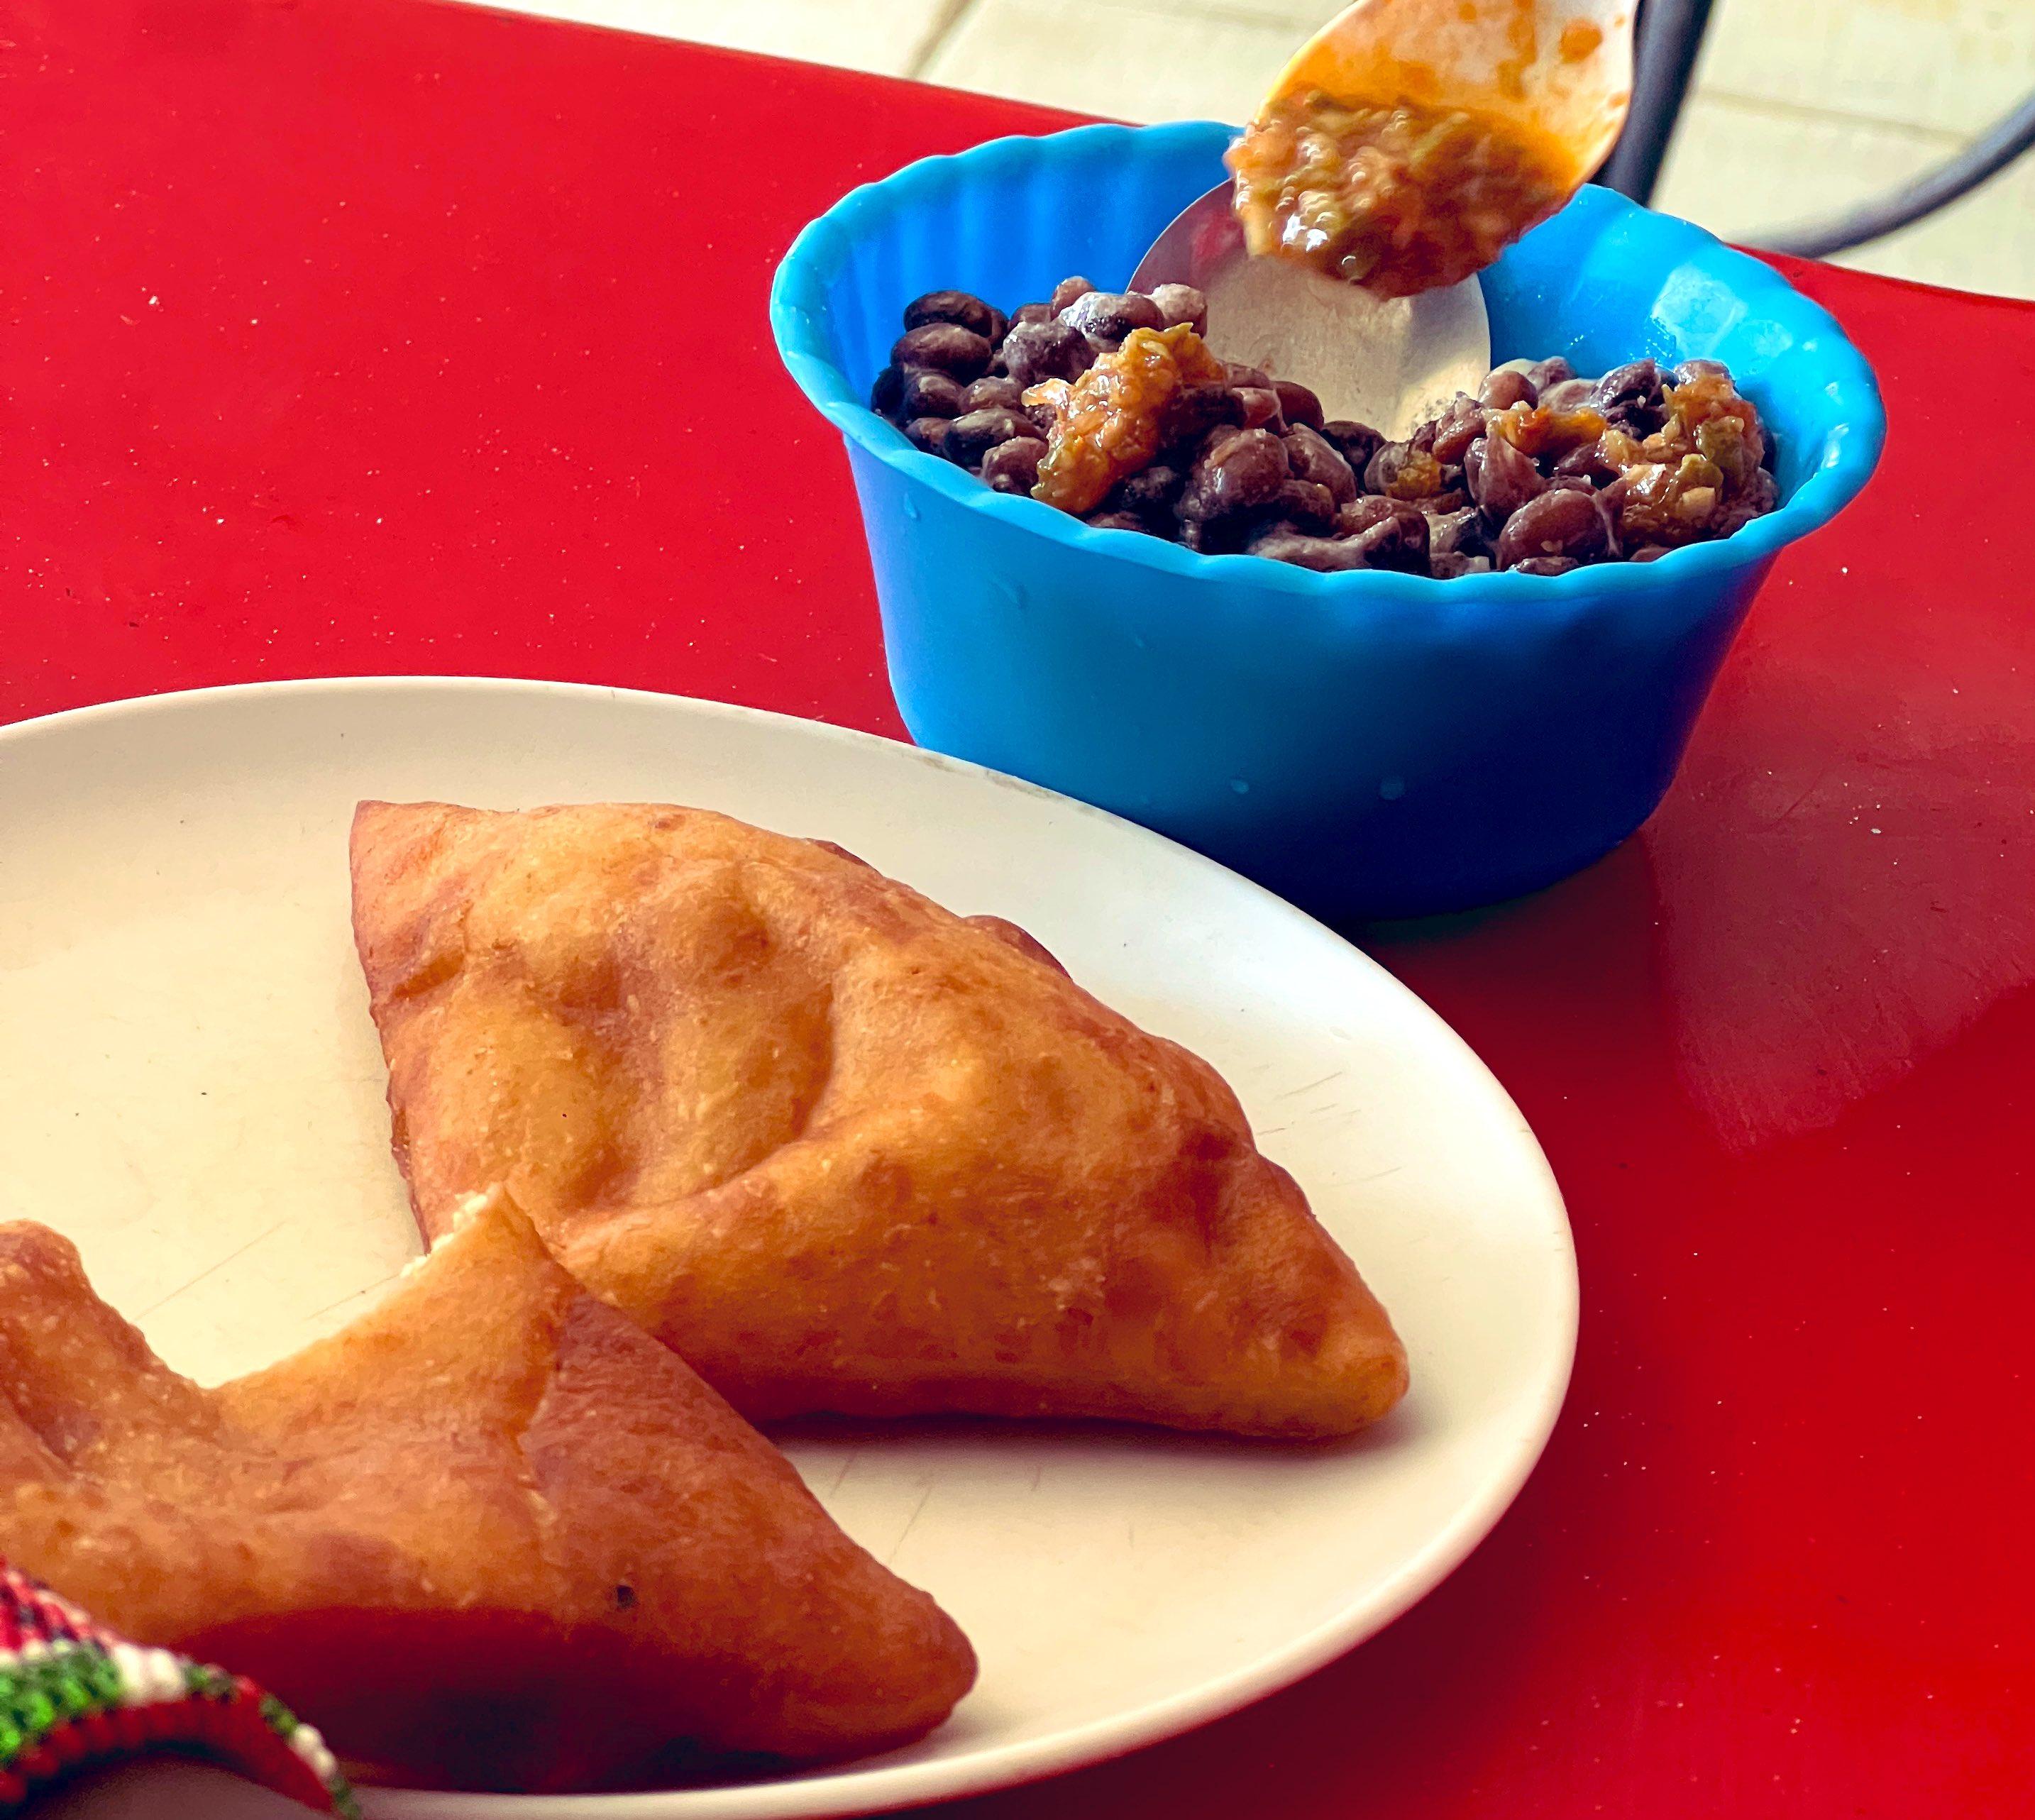
Mezani kuna vyakula, kwenye sahani kuna mahamri mawili, bakuli ya samawati ina mbaazi, meza imefinikwa na kitambaa cha rangi nyekundu.